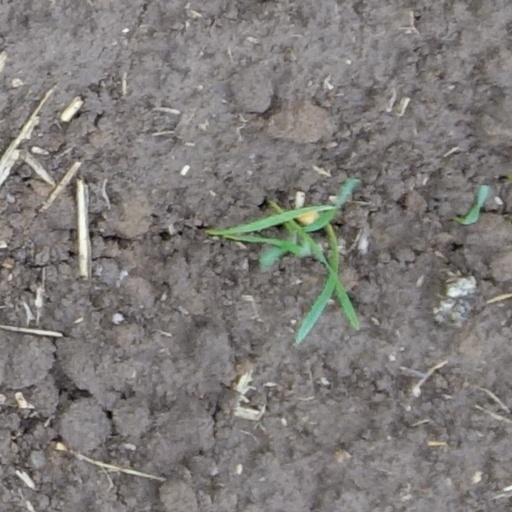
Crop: wheat